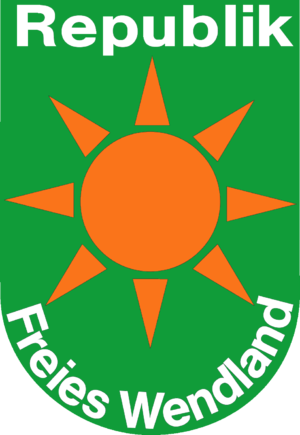
Cet article présente les drapeaux des micronations de la liste de micronations.
La République libre de Wendland est une micronation protestataire, créée en mai 1980 par des militants écologistes et antinucléaires allemands dans la région de Gorleben, dans le land de Basse-Saxe.
La liste de micronations ci-dessous indique des micronations notables, existantes ou ayant existé. Une micronation est une entité créée par un petit nombre de personnes, qui prétend au statut de nation indépendante ou qui en présente des caractéristiques, mais n'est pas formellement reconnue comme telle par des nations officielles ou par des organismes transnationaux. En 2014, on estime à près de 400 le nombre de celles-ci.